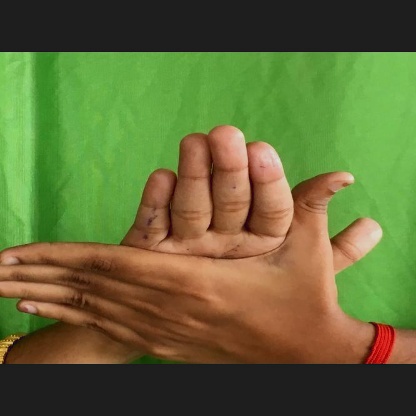
Mudra: Chakra